Brazilian Constitution of 1934

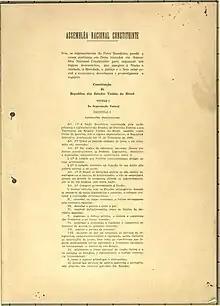
First page of the 1934 Constitution of the Republic of the United States of Brazil. National Archives.

In 1933, the provisional government created a board of jurists called the Itamaraty Commission, named after the Itamaraty Palace, to draw up a preliminary draft constitution, which provided for a strong and centralizing federal executive power. However, the final document ended up being decentralizing and statist, allowing the federal states a great sense of autonomy; the state senates were abolished and never existed again. The ruling class, previously composed of the coffee oligarchy, now included industrialists, the middle class and the military, except in Minas Gerais and Rio Grande do Sul where the PRM and PRR continued to dominate politics; the new constitution would need to express this. In Europe, fascist and authoritarian regimes were on the rise.